Tesomajärvi

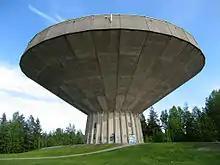
Tesoma's water tower in Tesomajärvi

Tesomajärvi (sometimes speaking only Tesoma) is a district in the southwestern part of Tampere, Finland, belonging part of Tesoma's planning area. 1,280 people lived on Tesomajärvi in 2015. Although the population of Tampere is growing, the population of Tesomajärvi has clearly decreased from about 1,500 in 1996. The districts surrounding Tesomajärvi from the south clockwise are Rahola and Ristimäki, Kalkku, Ikuri, Haukiluoma, Lamminpää, Tohloppi and again Ristimäki. Tesomajärvi is one of Tampere's regional centers. In addition to Ristimäki, most of the commercial and public services in the Tesoma area (such as the Westeri shopping centre) are located in the district. In addition, the district includes the Tesoma's indoor swimming pool and ice rink.